2008 Akihabara massacre

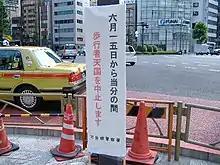
The 35-year practice of closing Chūō-dōri avenue to vehicular traffic on Sundays and holiday afternoons was discontinued after the attack. The Japanese text on the sign translates in English to "Pedestrian precinct shall be discontinued for the time being from June 15."

The Akihabara attack made global headlines and sent shock waves across Japan, shaking public confidence in what is traditionally considered a society safe from violent crime. The Japanese government said it would review laws regulating knives, while the Tokyo Metropolitan Public Safety Commission announced that the 35-year-old practice of closing Chūō-dōri on Sundays and holidays was to be suspended until safety measures were reviewed; the practice of closing traffic on Sundays resumed in 2011. On 17June 2008, the convicted serial killer Tsutomu Miyazaki was executed by hanging, which was suspected to be a reaction to Katō's massacre.